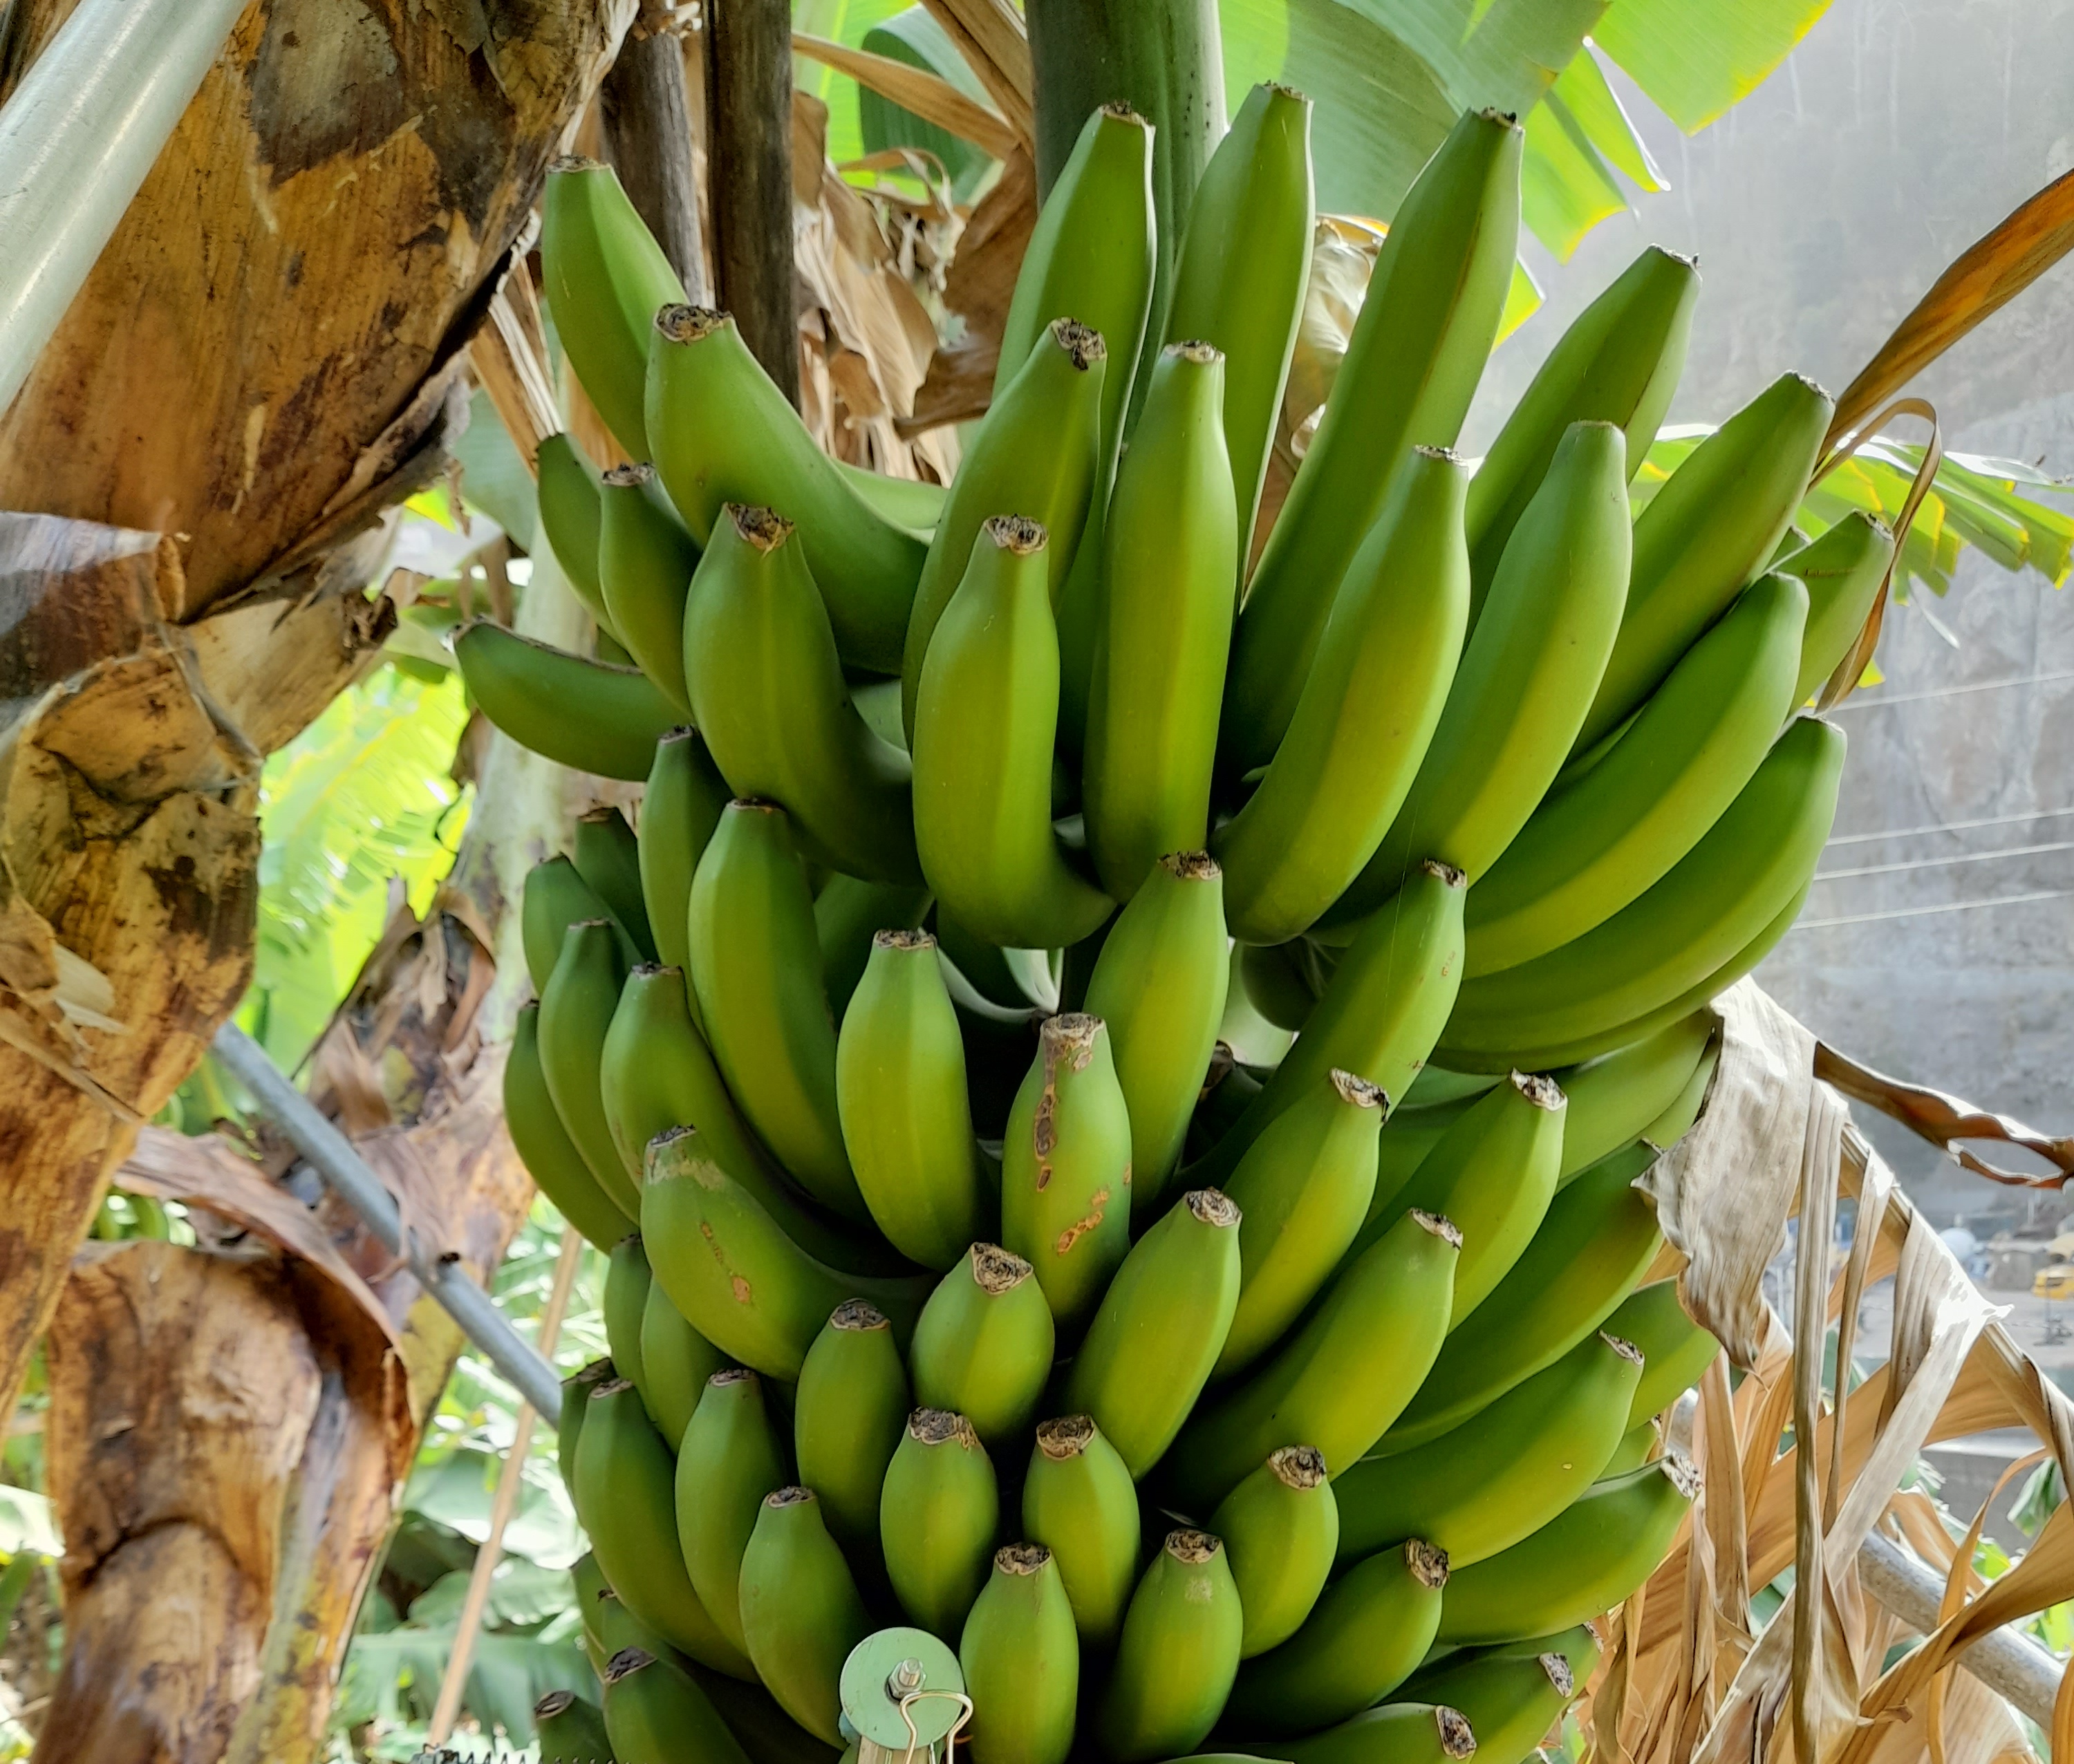
Label: Cut